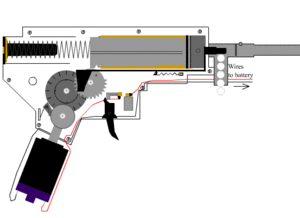
Une gearbox est un anglicisme qui désigne l'élément d'une réplique d'airsoft électrique renfermant toutes les pièces mécaniques utiles à la propulsion des billes.
L’airsoft est une activité de loisir dans laquelle les participants utilisent des répliques d'airsoft, propulseurs de petites billes en plastique de 6 mm de diamètre et de masses différentes allant de 0,12 à 0,58 g.